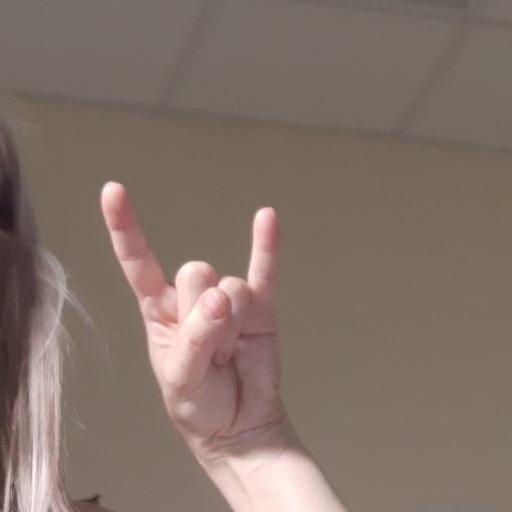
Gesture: rock